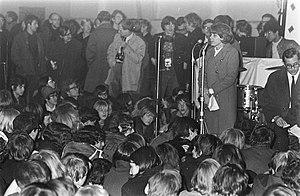
Gisèle Halimi, née Zeiza Gisèle Élise Taïeb, le 27 juillet 1927 à La Goulette en Tunisie et morte le 28 juillet 2020 à Paris, est une avocate, militante féministe et femme politique franco-tunisienne.